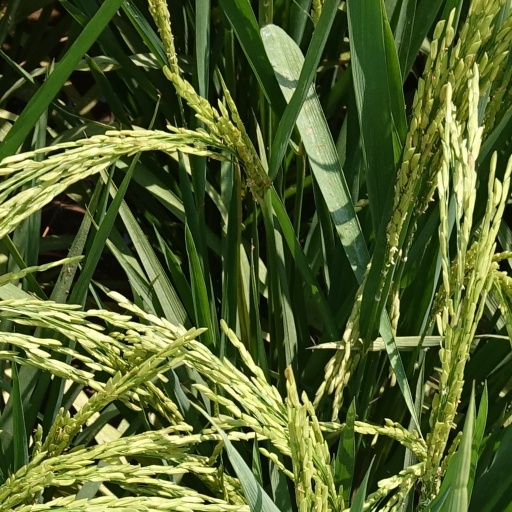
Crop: rice